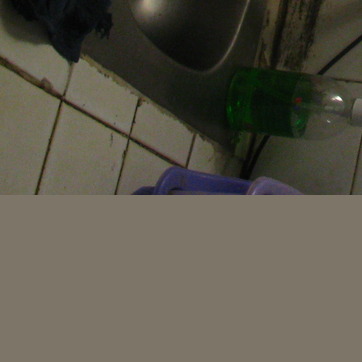
Material: plastic